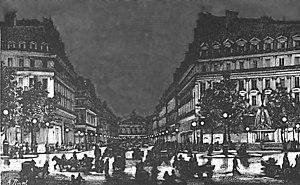
Pavel Nikolaïevitch Iablotchkov est un électrotechnicien russe, né le 14 septembre 1847 à Serdobsk et décédé à Saratov le 6 avril 1894.